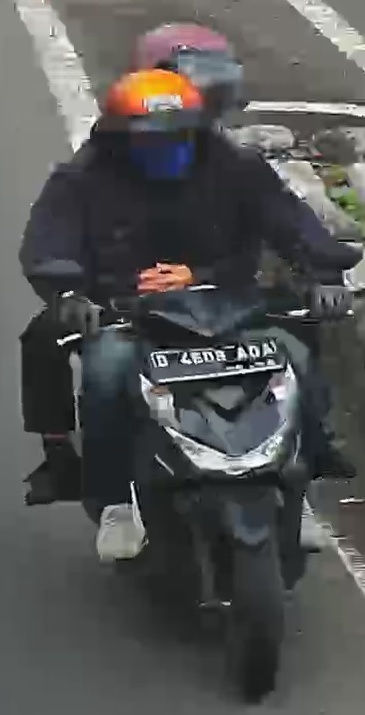
person-with-helmet: 2
person-without-helmet: 0